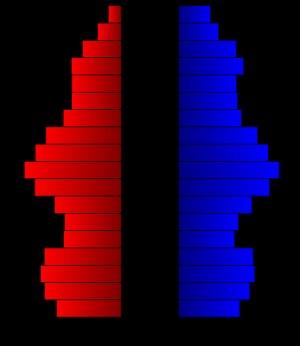
Le comté de Beaver est un comté américain de l'État de Pennsylvanie. Au recensement des États-Unis de 2010, le comté comptait 181 412 habitants.